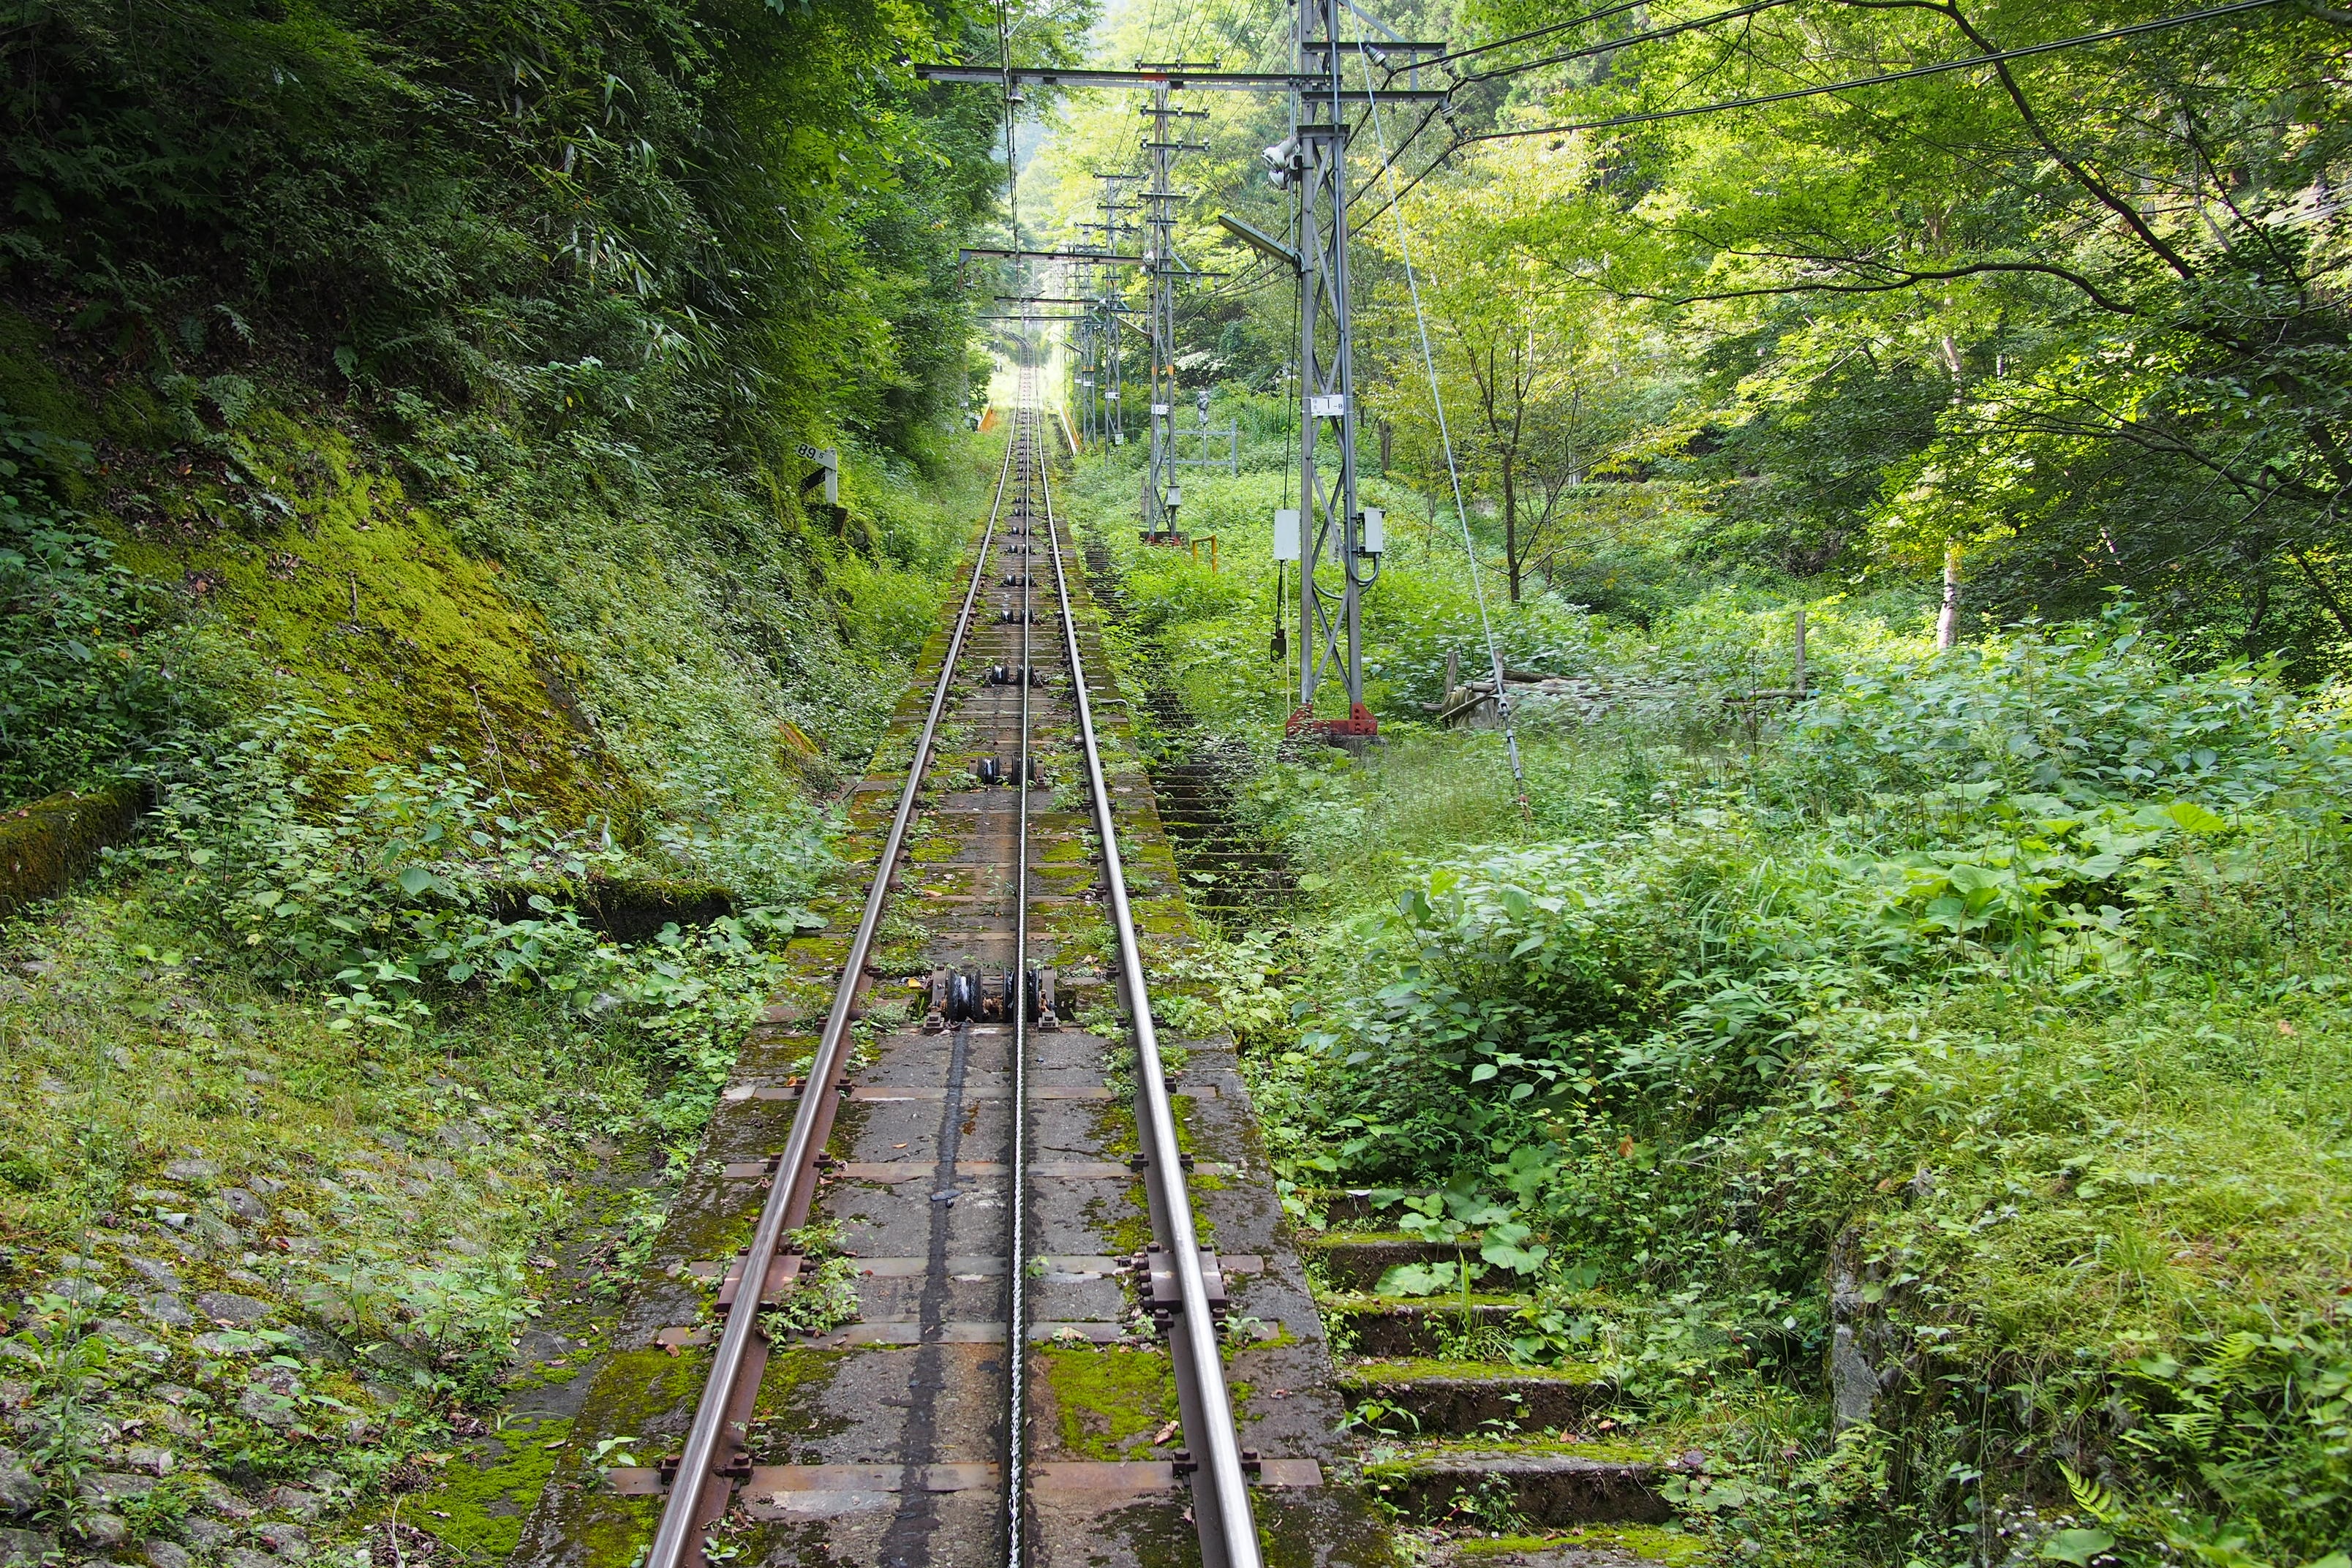
tree, forest, mountain, track, railway, trail, bridge, travel, suspension bridge, transport, green, vehicle, jungle, cable car, rope bridge, woodland, cableway, rolling stock, nonbuilding structure, canopy walkway